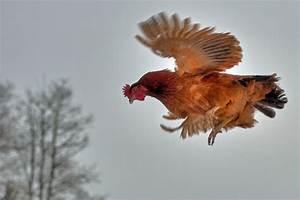
chicken